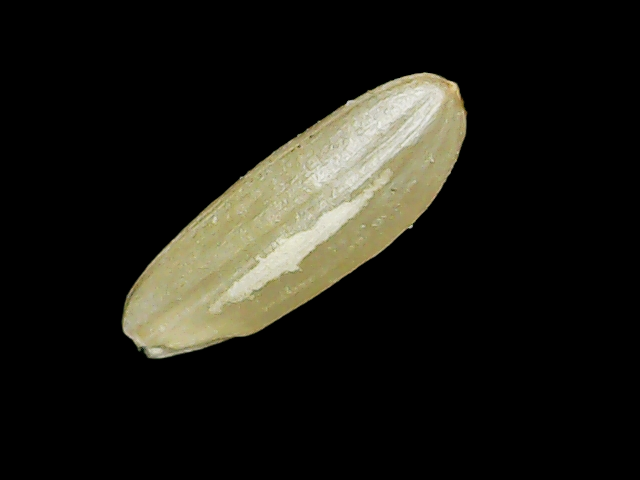
Rice variety: Binadhan17